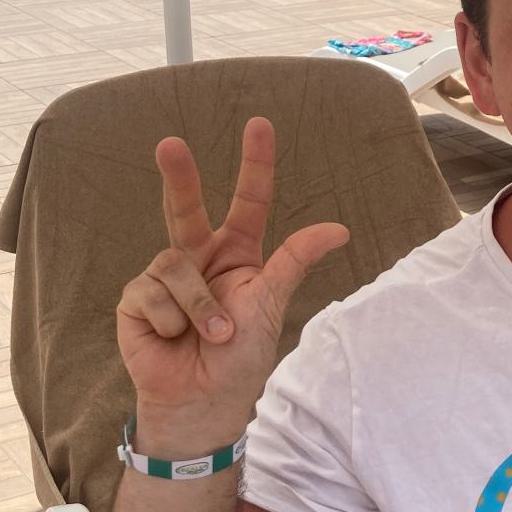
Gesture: three2